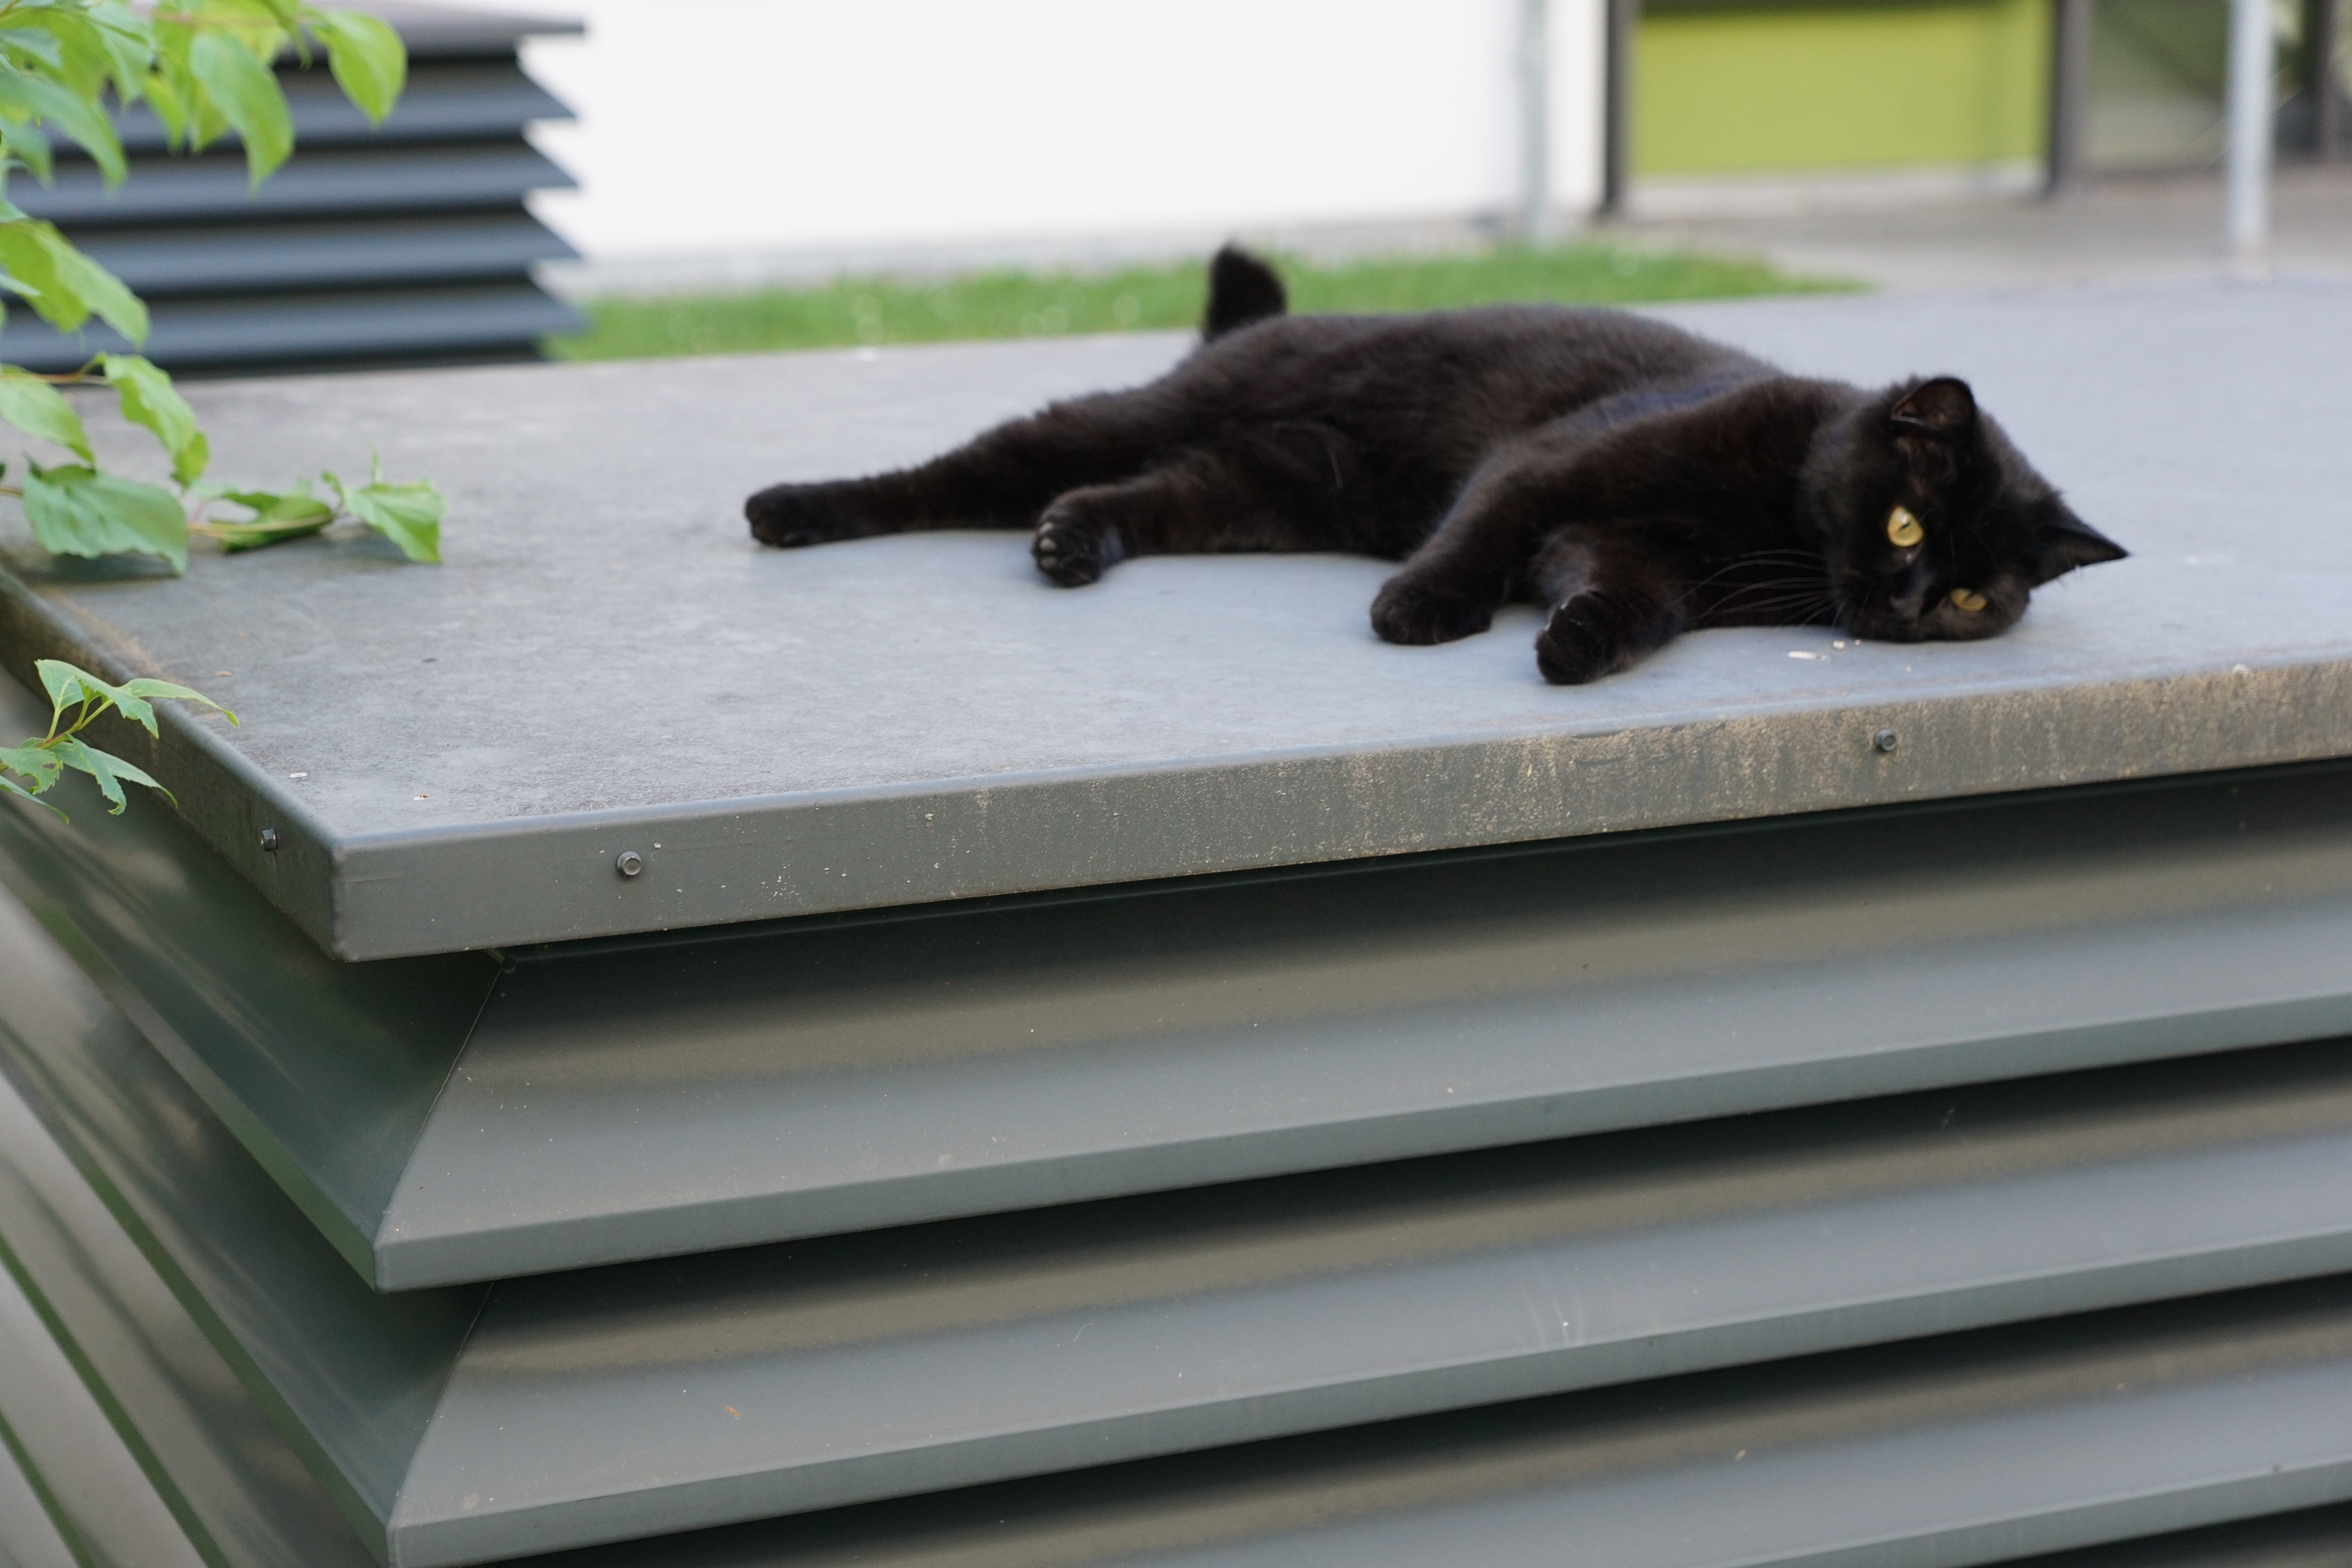
animal, relax, cat, mammal, rest, black, right, luck, next, superstition, recovery, barsik, small to medium sized cats, cat like mammal